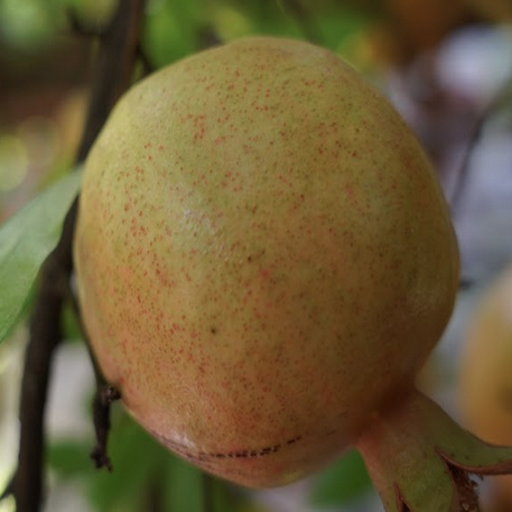
Label: Healthy